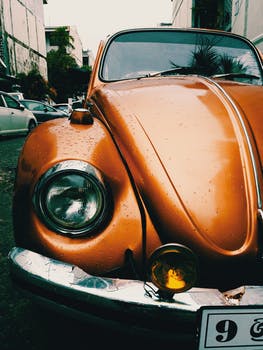
Label: No Watermark